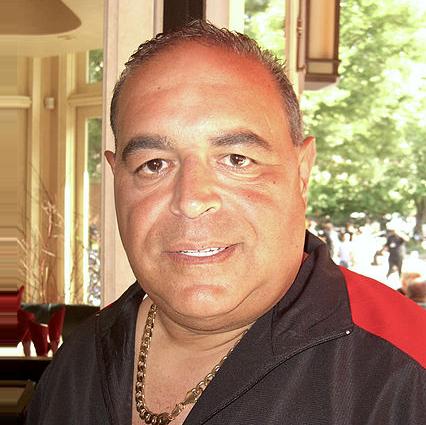
Age: 51